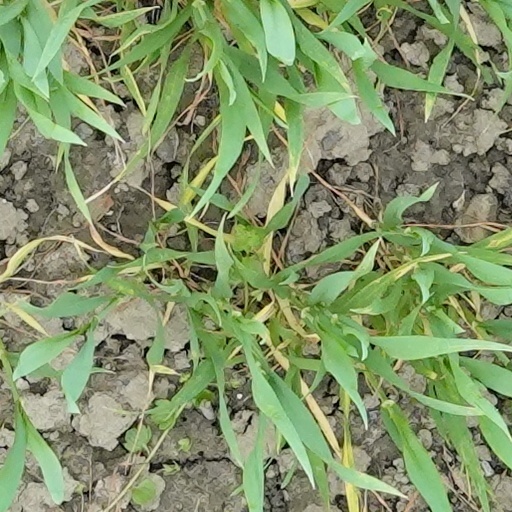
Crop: wheat